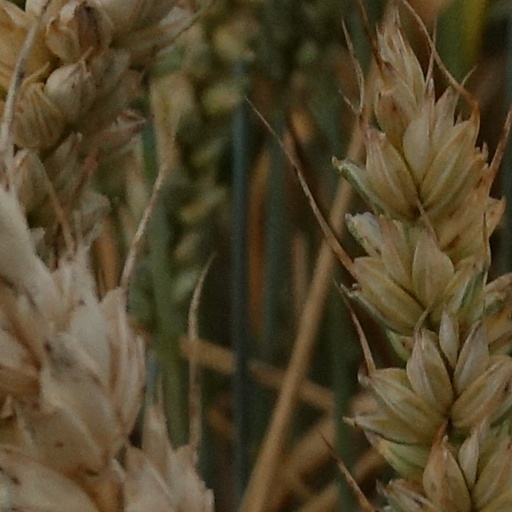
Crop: wheat